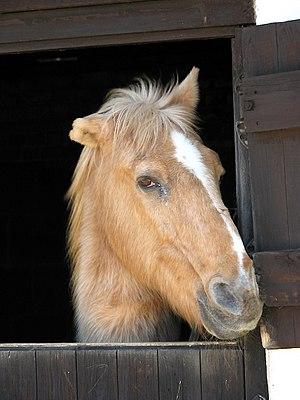
L'éthique du cheval est un champ de réflexion éthique et philosophique autour du cheval, visant à remettre en question le comportement humain envers cet animal. Il inclut des questionnements quant aux choix d'élevage, de détention, d'utilisation et de fin de vie, en relation étroite avec la notion de respect et de bien-être du cheval. Ce débat se cristallise plus particulièrement autour de sujets sensibles tels que l'abattage du cheval, la consommation de sa viande, son statut juridique, la zoophilie, le dopage dans le milieu sportif, une éventuelle retraite après l'exploitation du cheval par l'être humain, le choix de l'euthanasie et la destination du corps de l'animal après sa mort. Les demandes sociétales portent notamment sur une reconnaissance du cheval en tant qu'animal de compagnie, et sur une meilleure prise en compte de sa sensibilité.